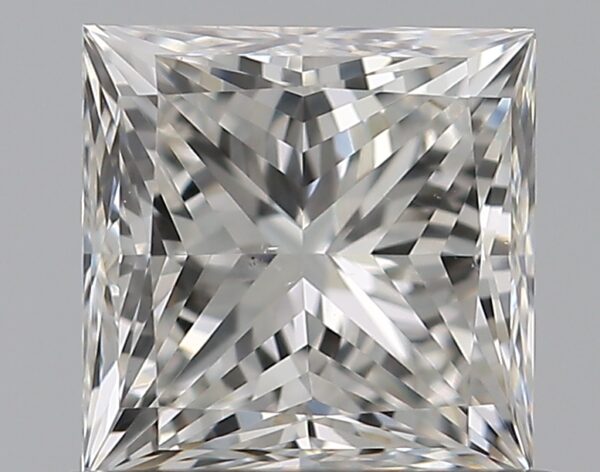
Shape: princess
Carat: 0.7
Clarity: VS2
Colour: G
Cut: EX
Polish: EX
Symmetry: VG
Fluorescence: N
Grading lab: GIA
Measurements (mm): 4.82 x 4.78 x 3.49